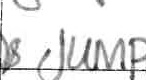
Label: jump